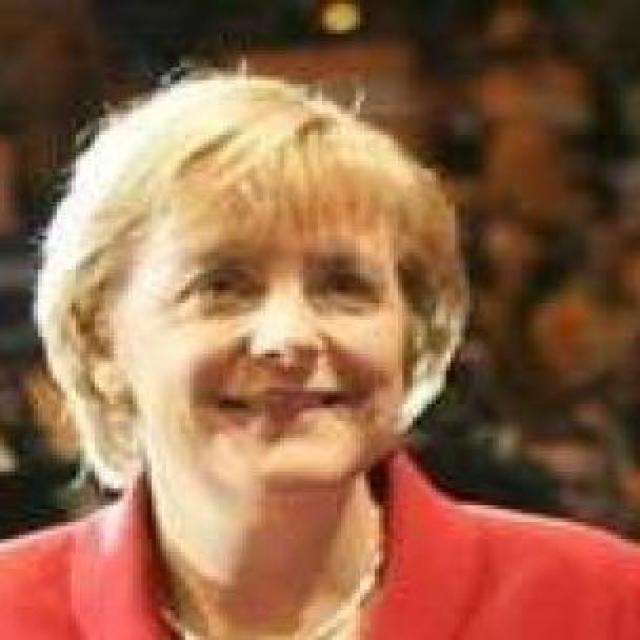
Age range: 45-64